Armas Leinonen

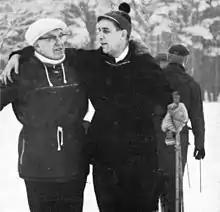
Members of Parliament Armas Leinonen (left) and Mikko Juva after a skiing competition, 1965.

Armas Leinonen (28 December 1900 – 29 May 1985) was a Finnish schoolteacher and politician, born in Oulu. He was a member of the Parliament of Finland, representing the People's Party of Finland from 1952 to 1965 and the Liberal People's Party from 1965 to 1970.